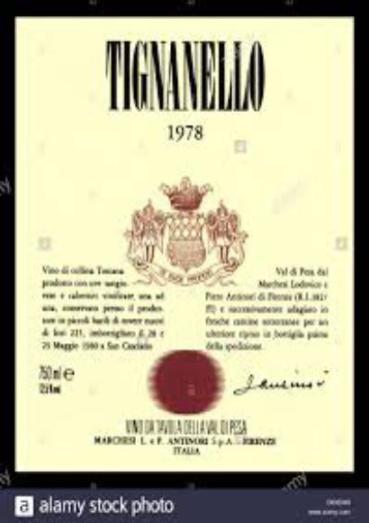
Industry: Food